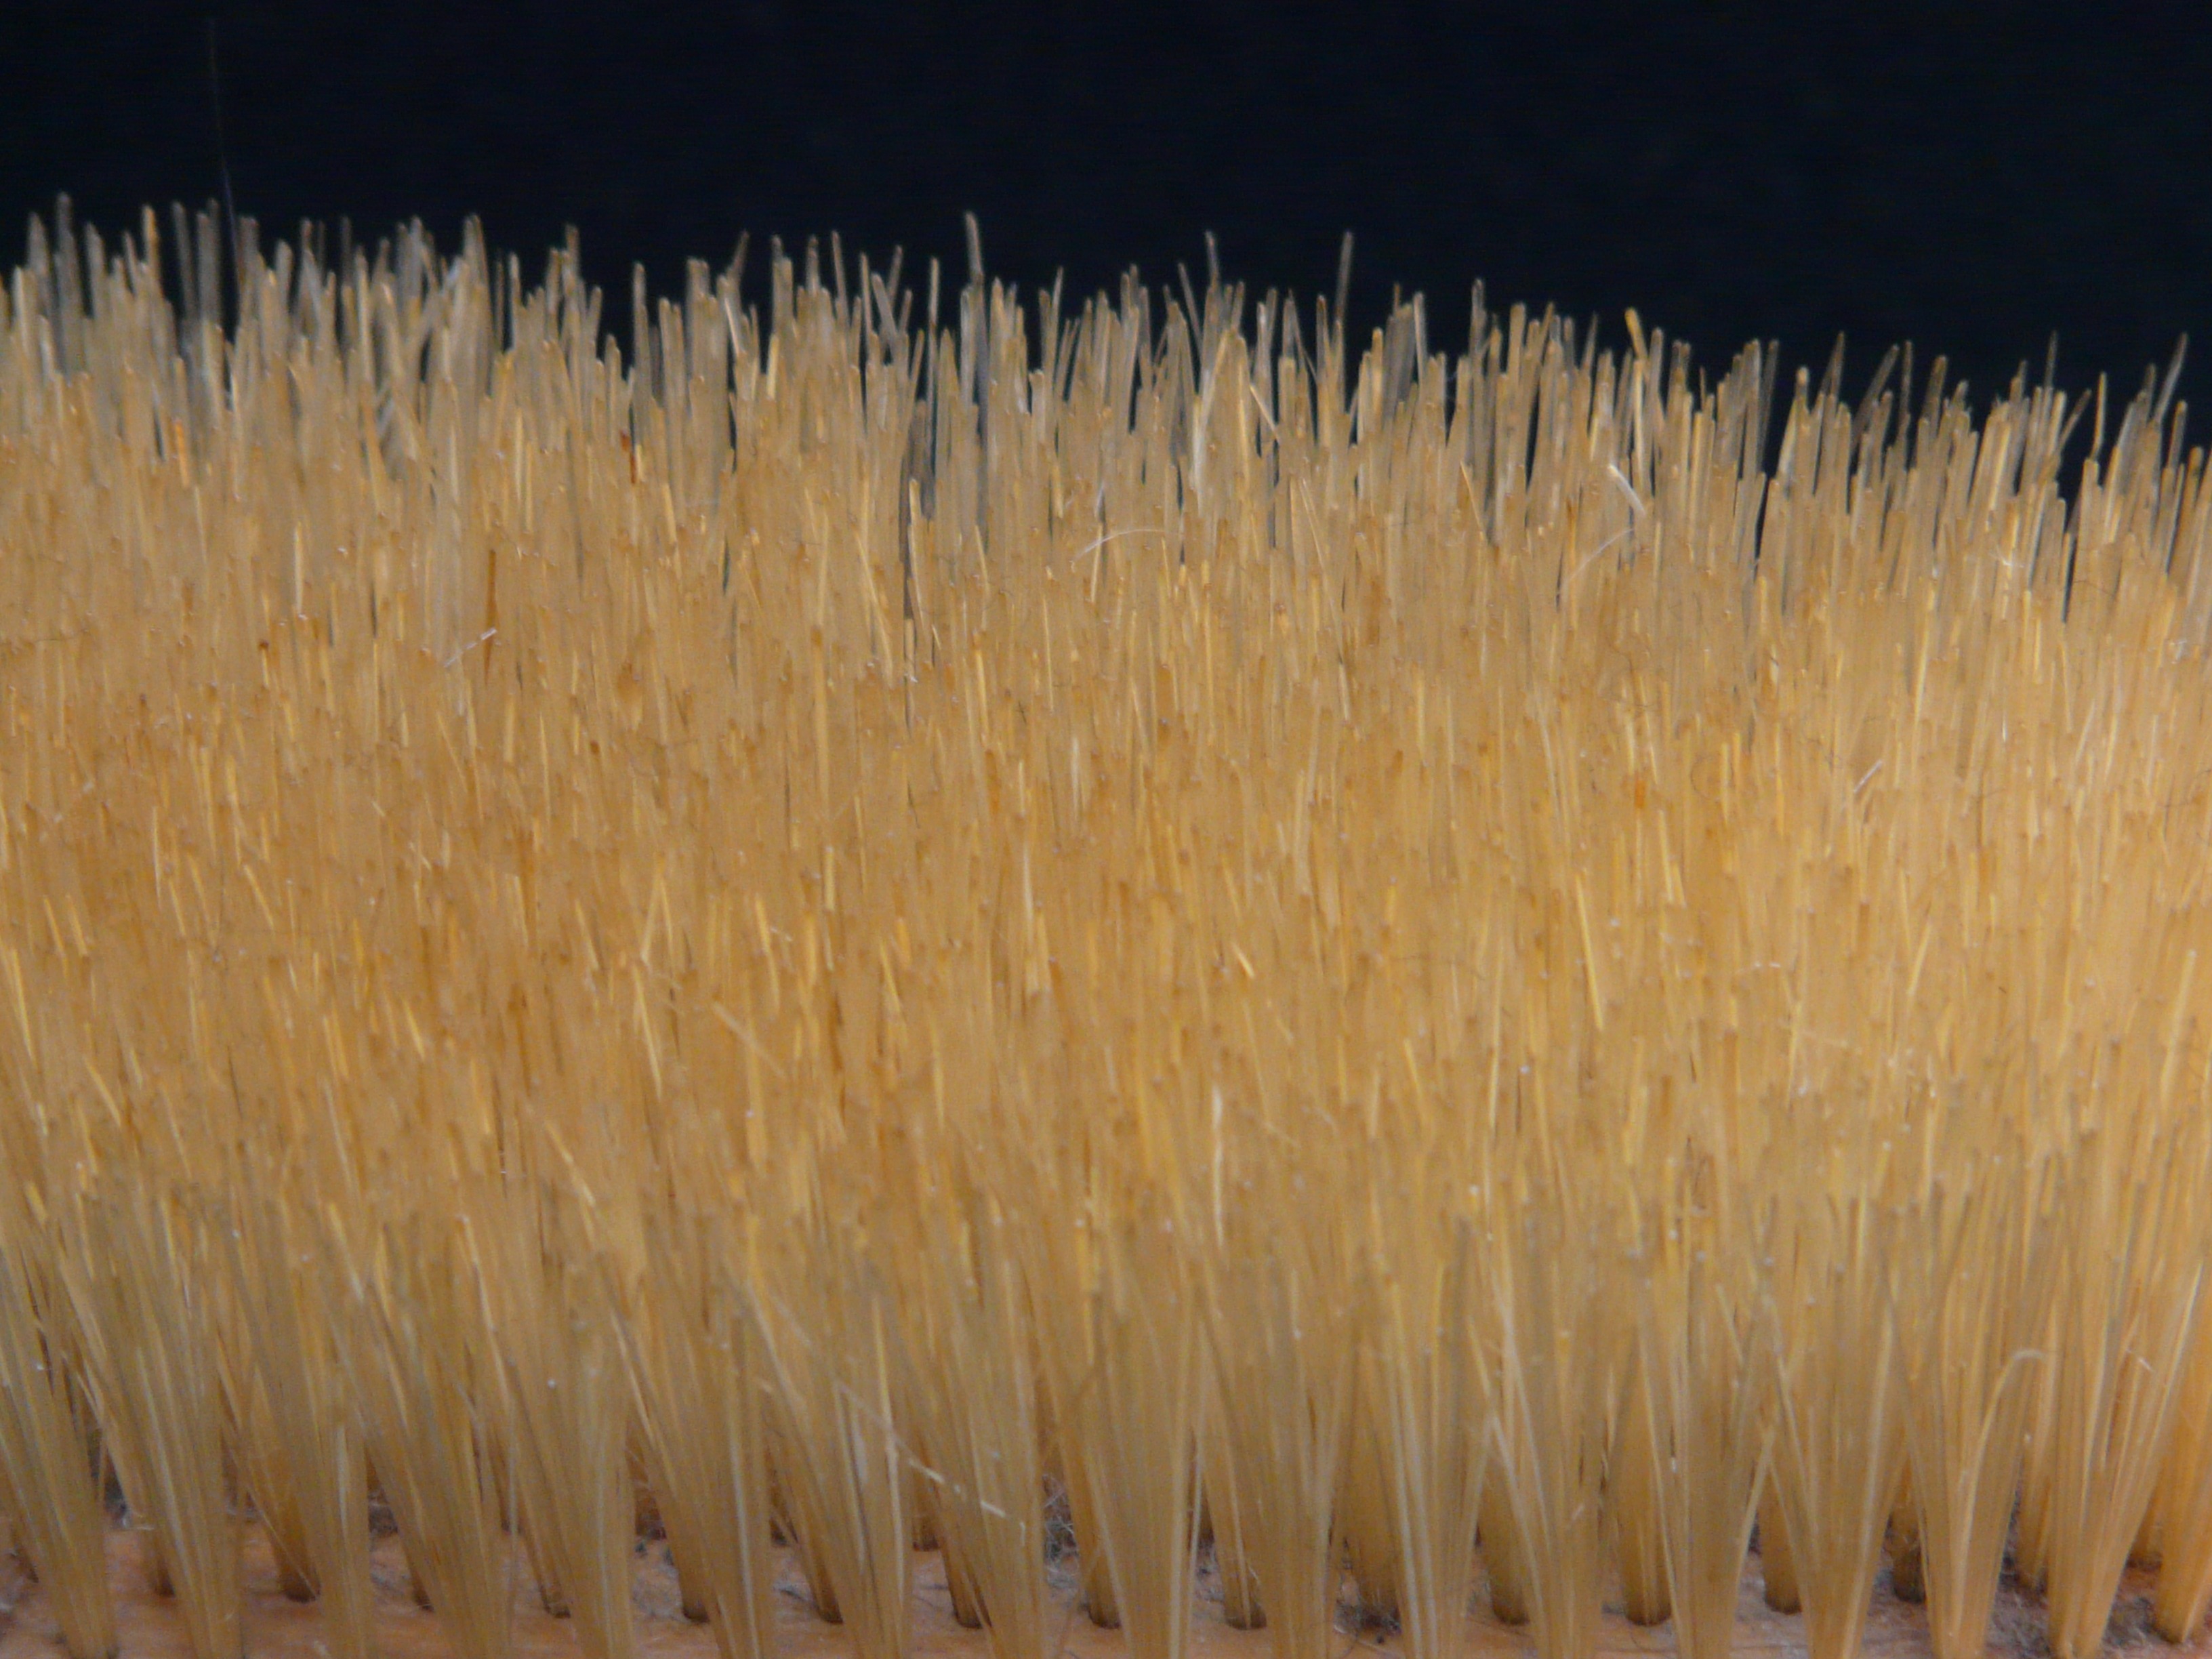
grass, plant, field, wheat, prairie, brush, food, crop, macro, clean, soil, agriculture, close, grassland, dresses, flowering plant, brush head, grass family, plant stem, land plant, phragmites, clothes brush